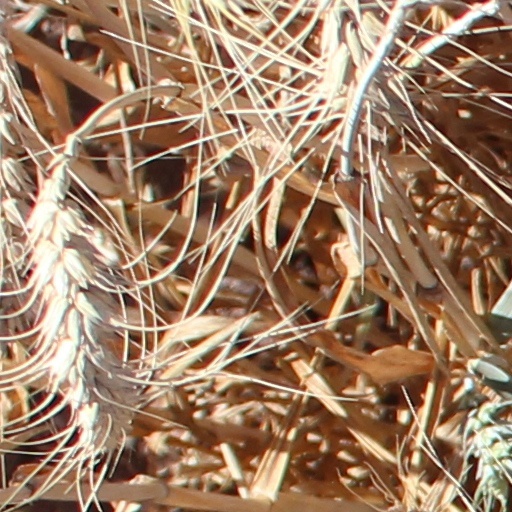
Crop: wheat